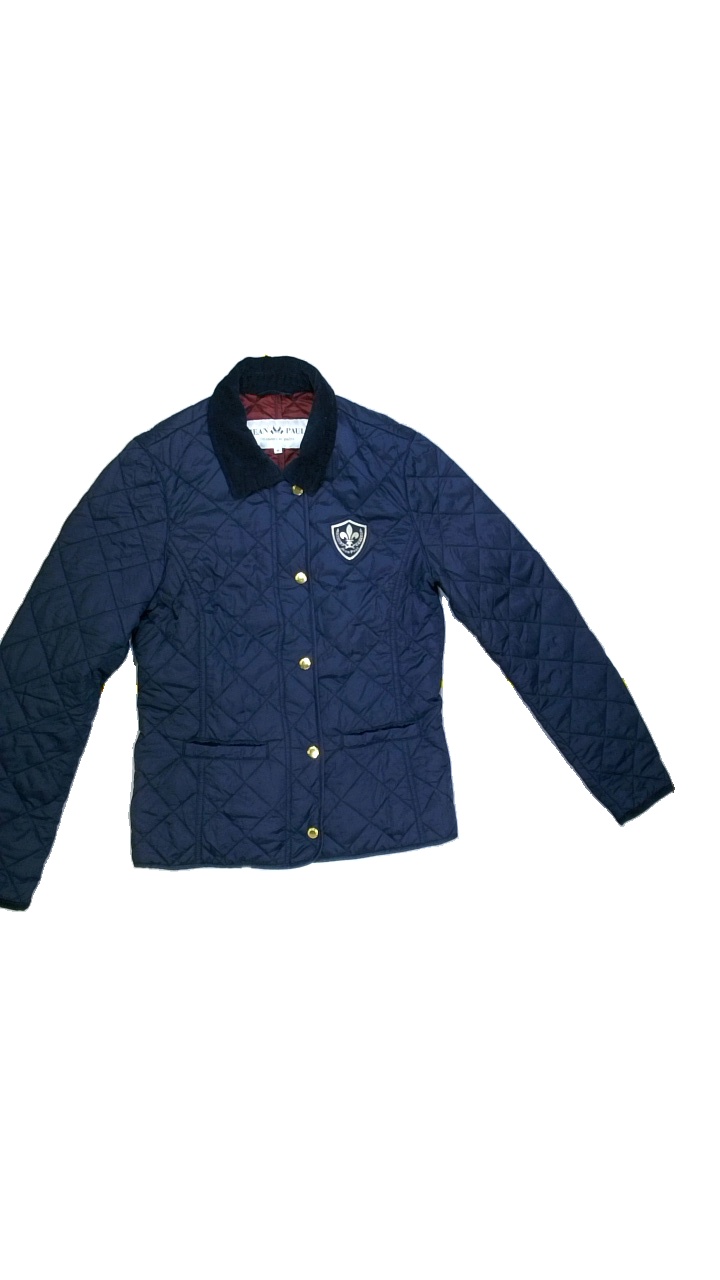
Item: Jacker (Ladies)
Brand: Jean Paul Gaultier
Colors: Blue
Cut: Regular, Collar
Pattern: Logo print
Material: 100%polyester
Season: All
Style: No trend
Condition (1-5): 4
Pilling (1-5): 5
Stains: No
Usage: Reuse
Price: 100-150